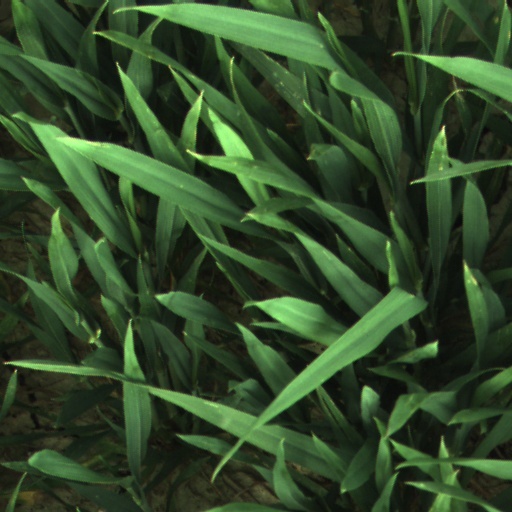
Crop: wheat